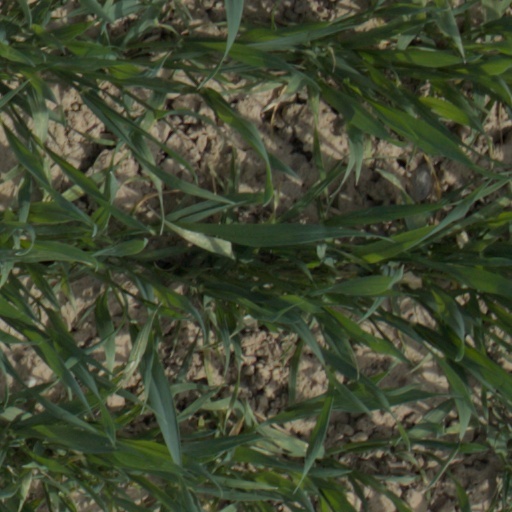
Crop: wheat